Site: brandenburg
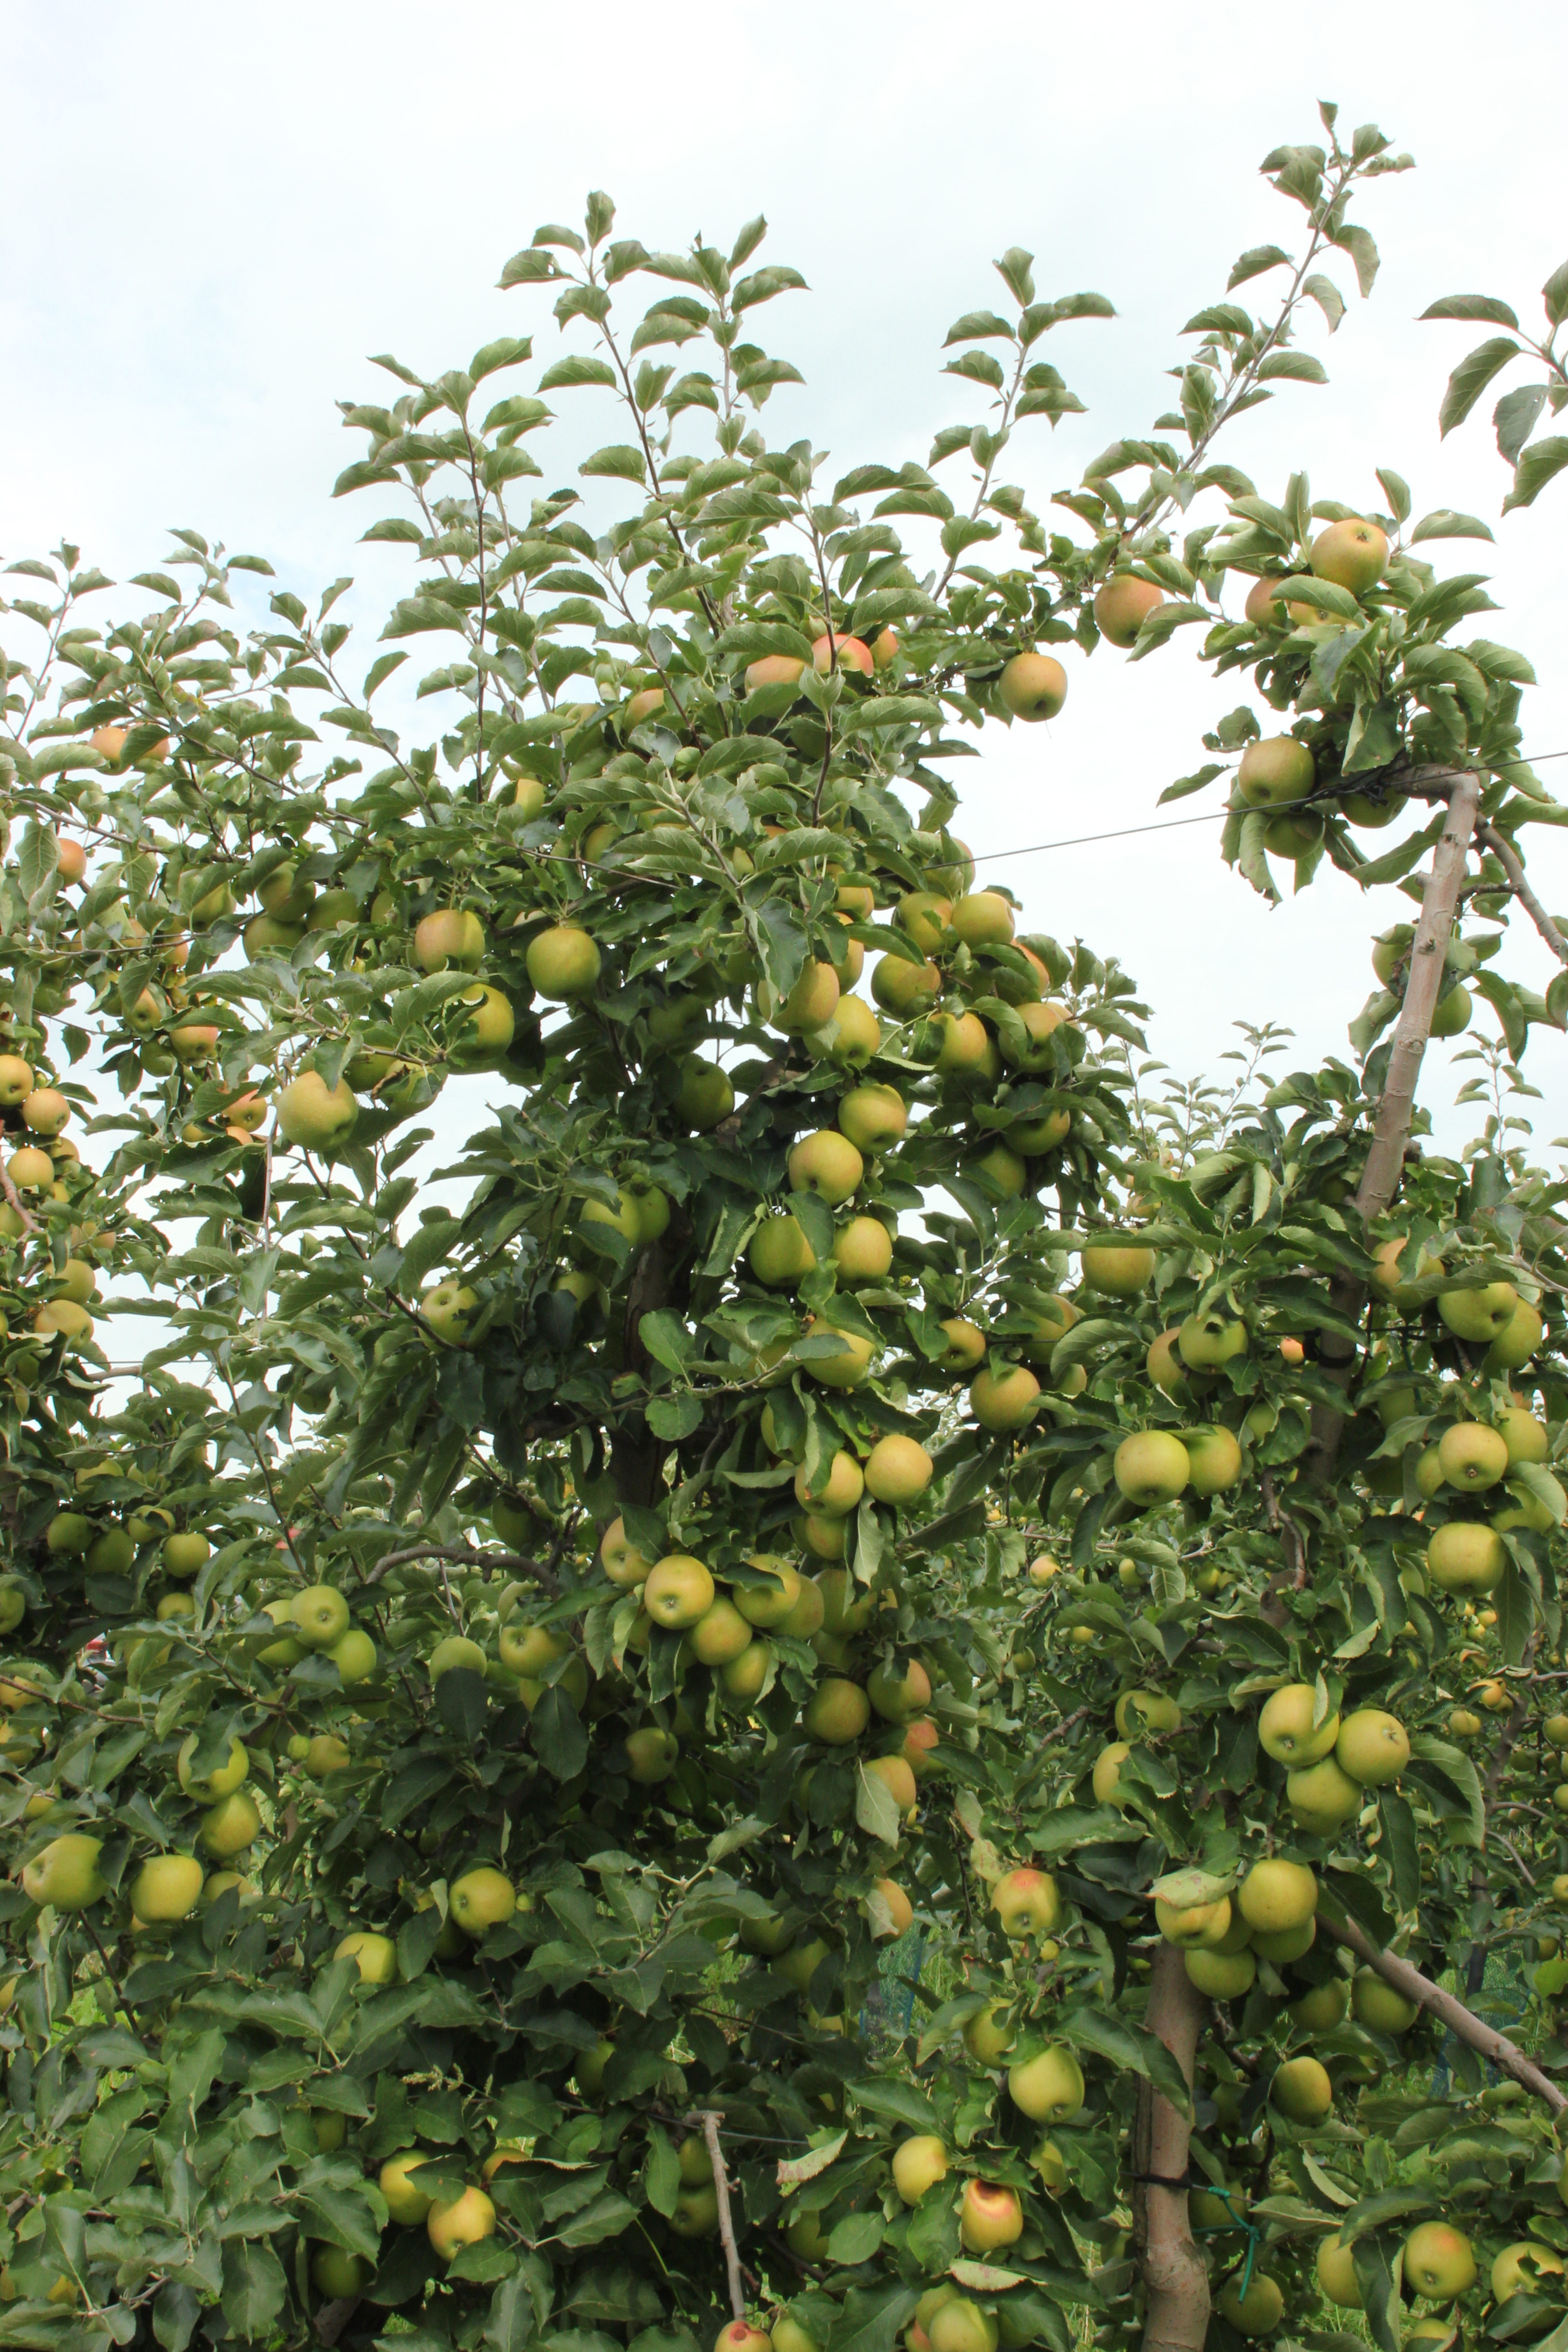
Growth stage (BBCH 87): Maturity of fruit and seed